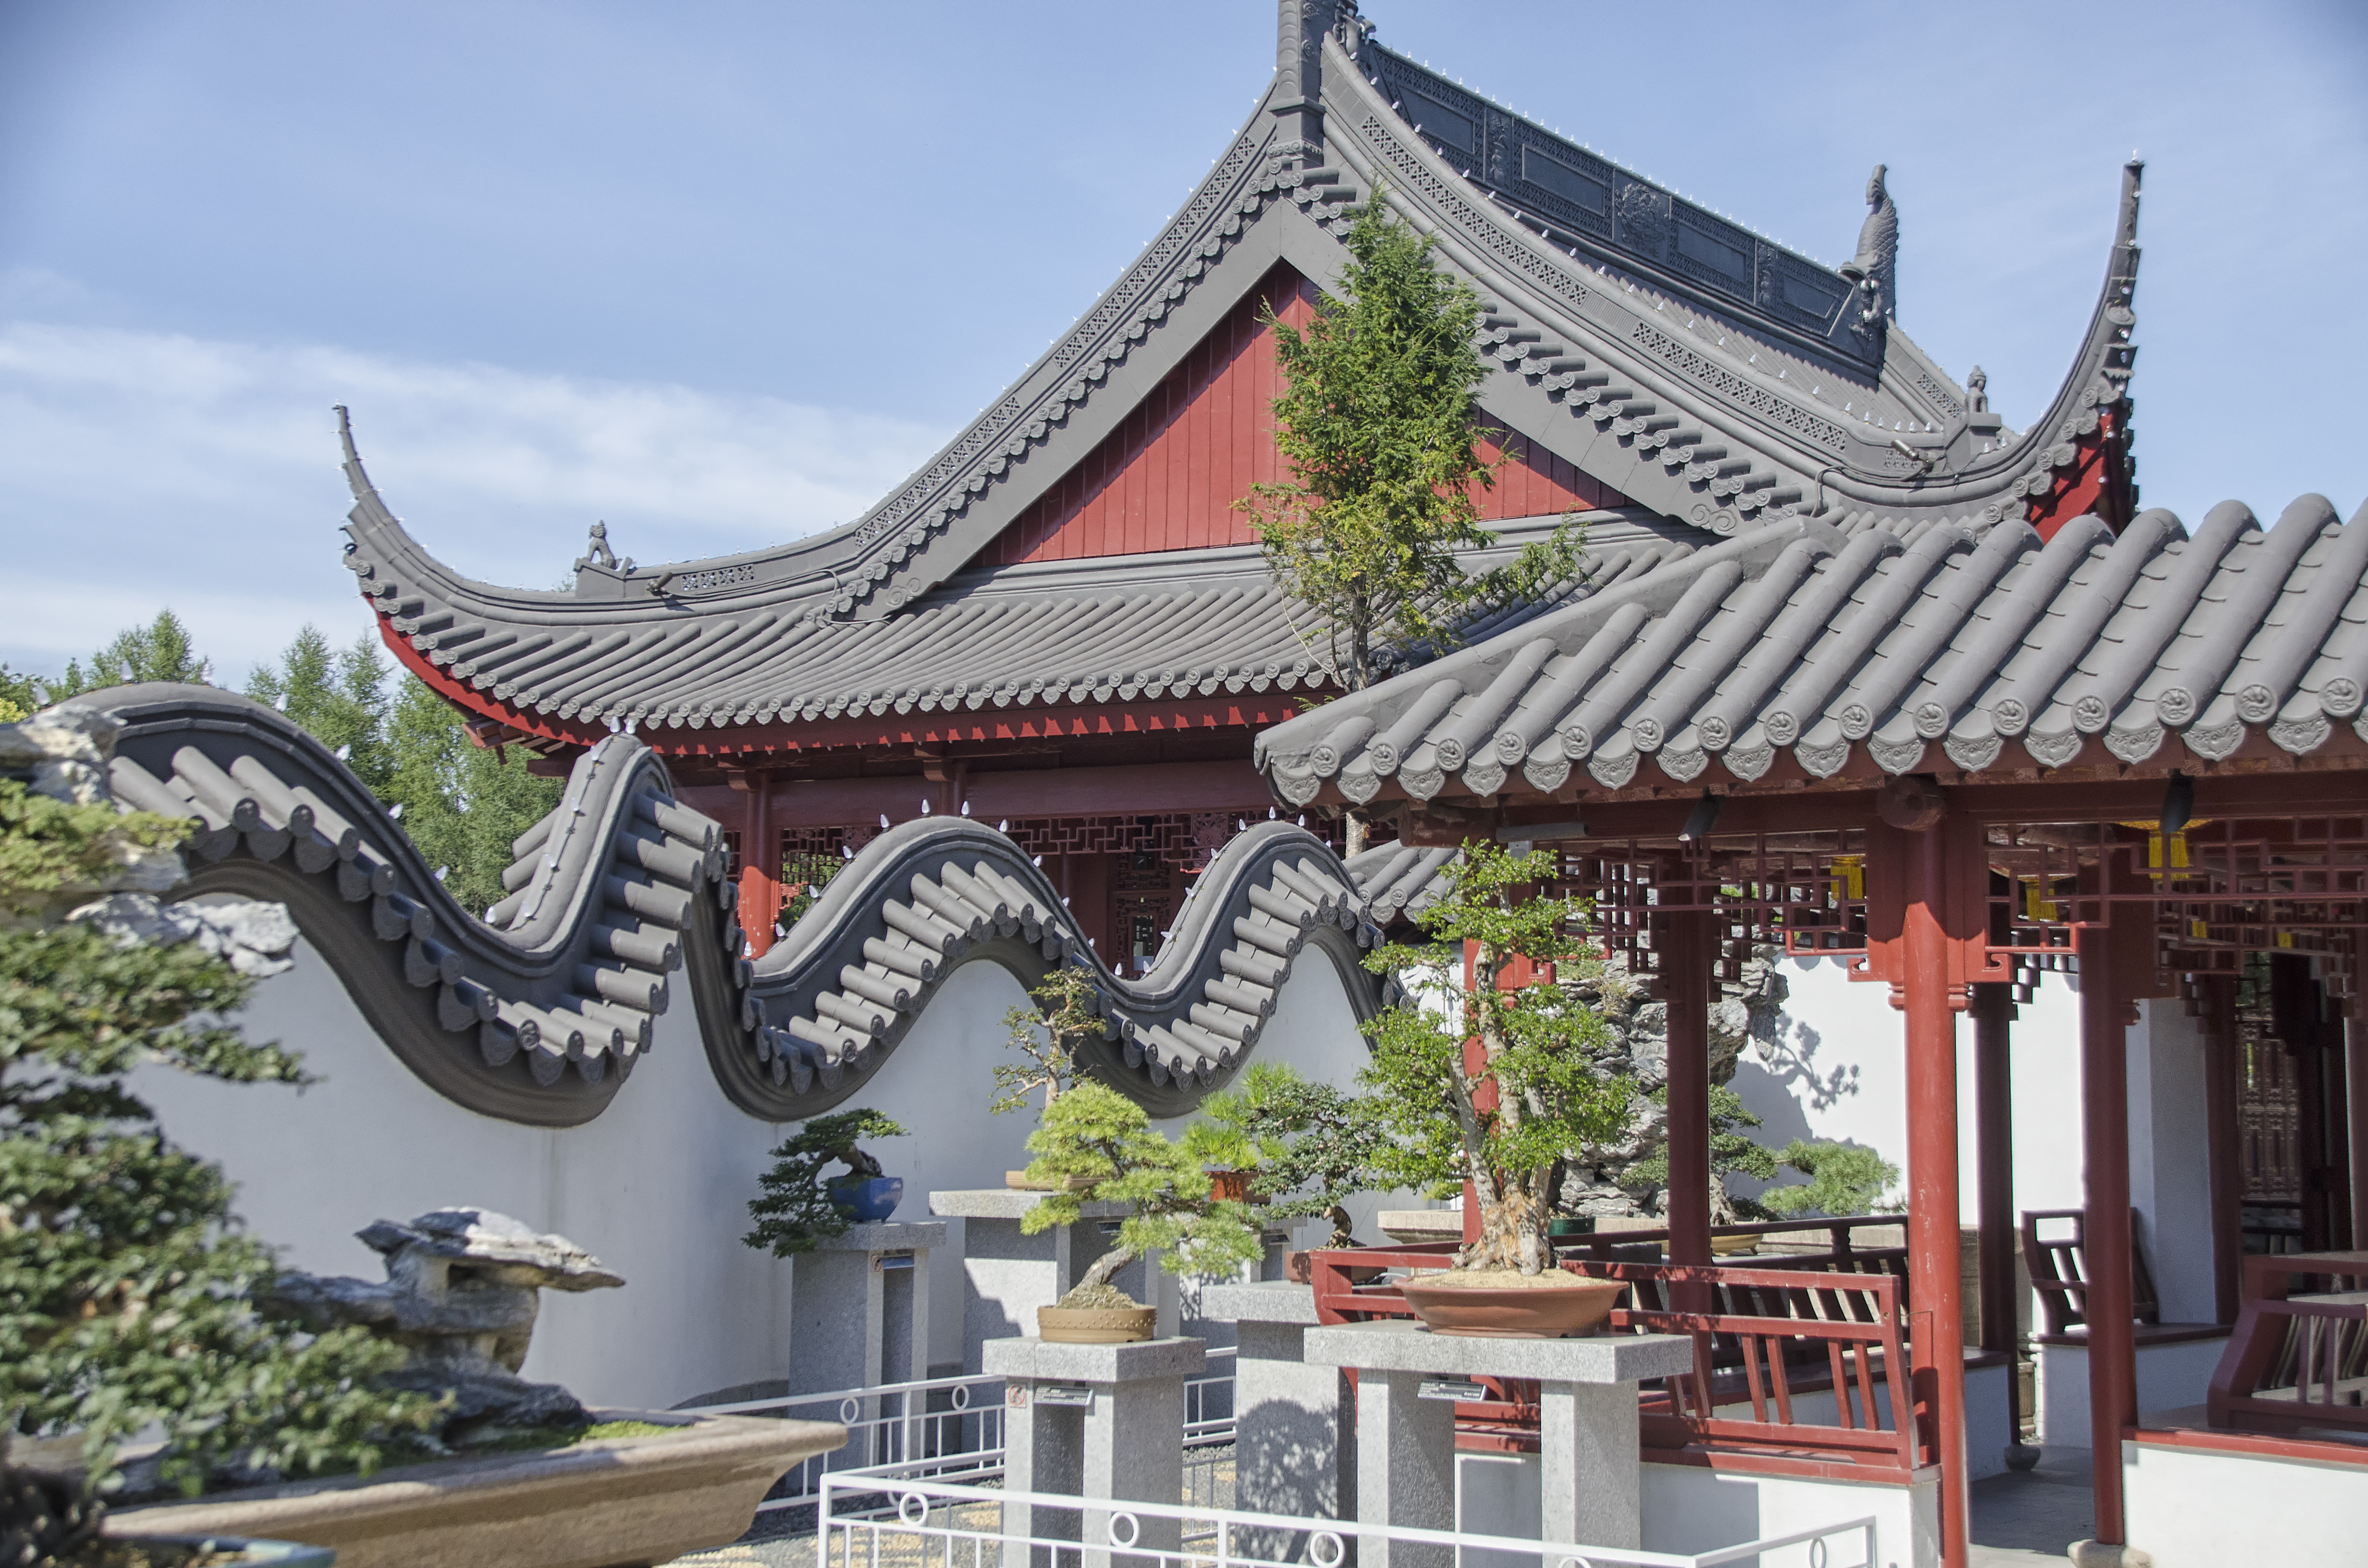
building, palace, city, place of worship, de, of, temple, resort, canada, shrine, quebec, montreal, chinese architecture, ville, pagoda, wat, hindu temple, historic site, shinto shrine